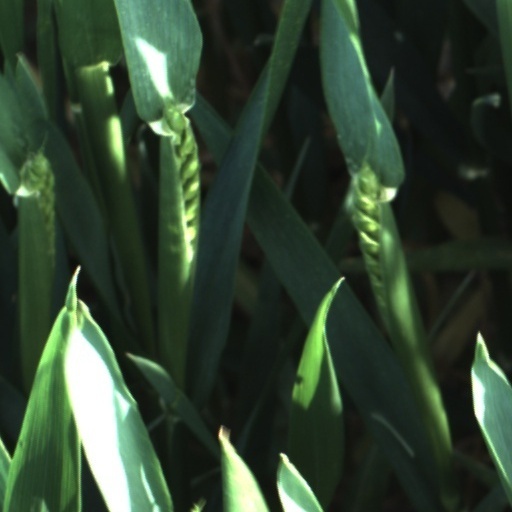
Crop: wheat